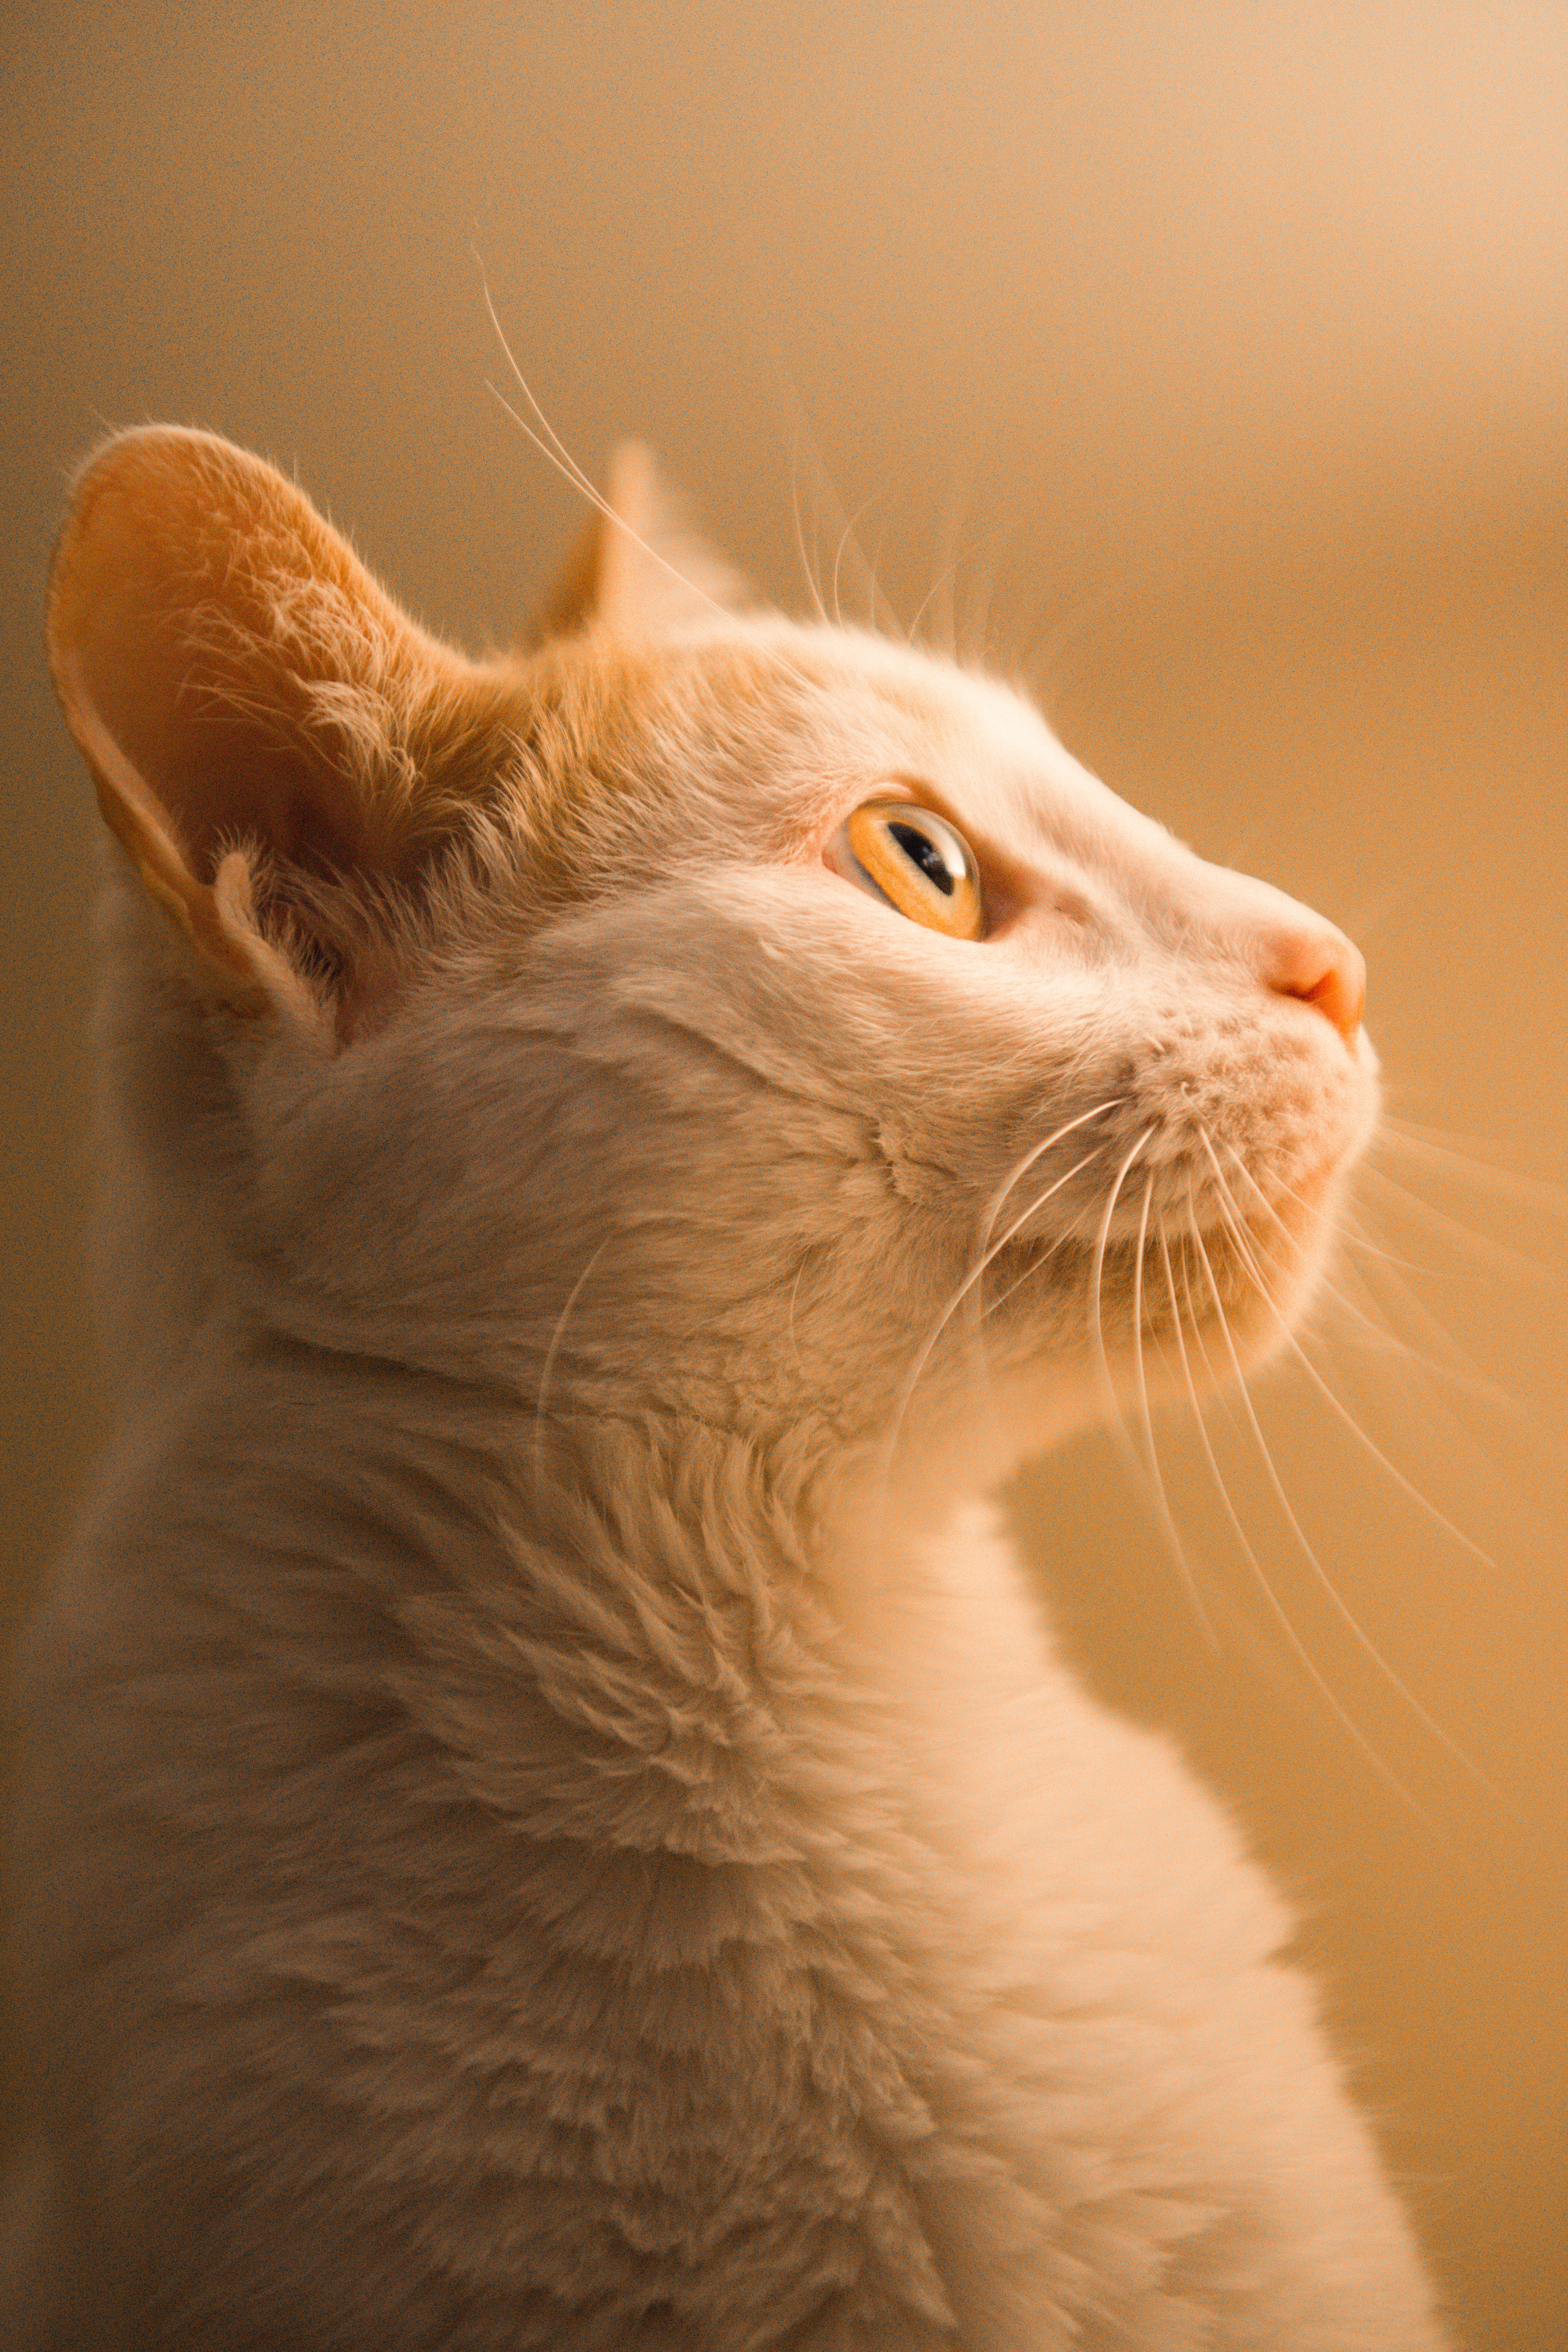
cat, carnivore, ear, window, felidae, fawn, small to medium sized cats, terrestrial animal, whiskers, domestic short haired cat, fur, eyelash, beard